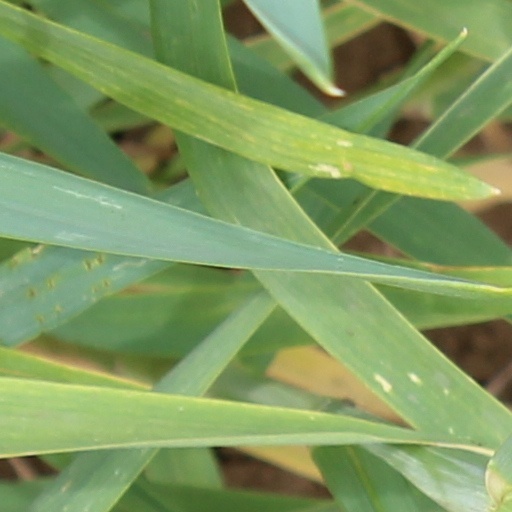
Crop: wheat